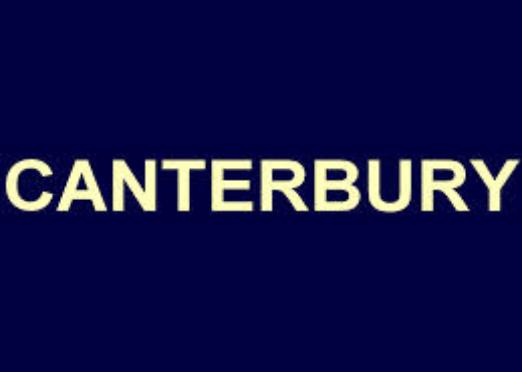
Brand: Canterbury
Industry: Clothes